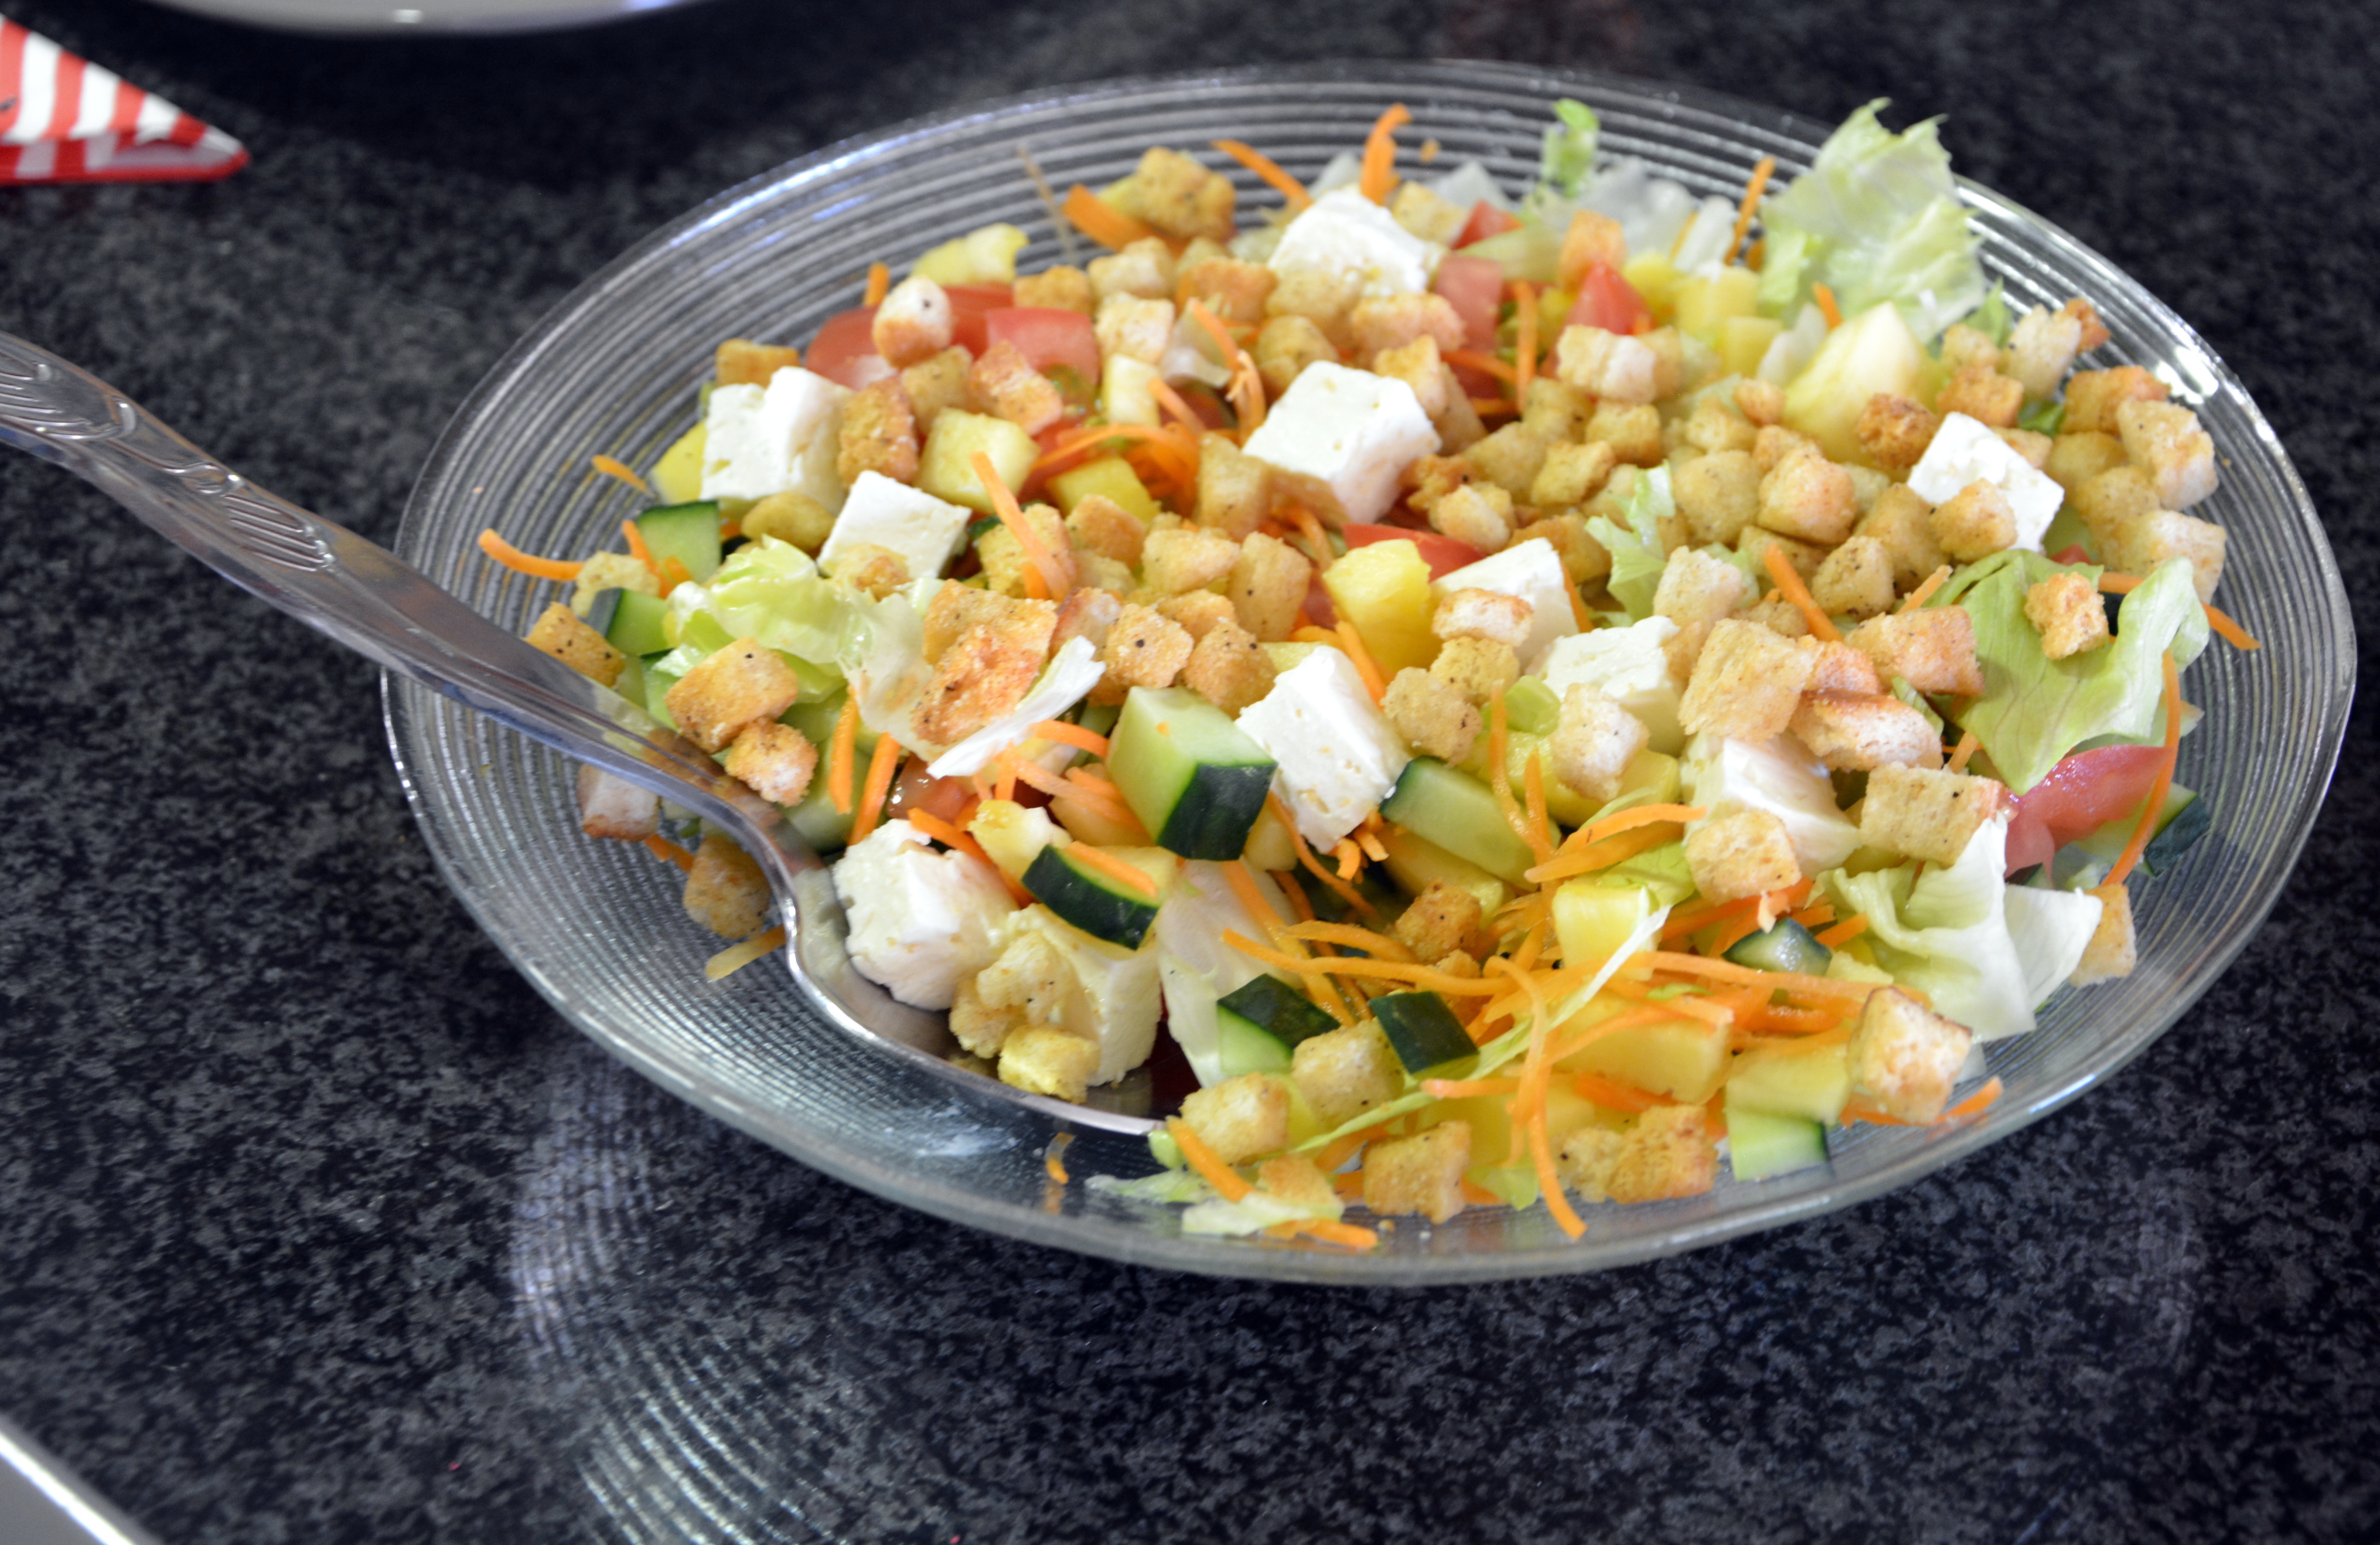
dish, meal, food, salad, produce, vegetable, healthy, cuisine, vegetarian, vegetarian food